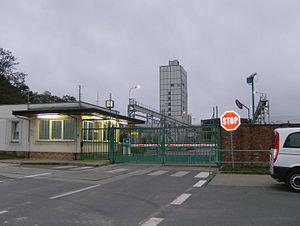
Le centre de stockage de Morsleben est aménagé en 1971 dans l'ancienne mine de potasse et de sel de Bartensleben. Depuis 2017, la mine est exploitée par l'agence fédérale pour le stockage. L'ancien exploitant de la mine est la société allemande pour la construction et l'exploitation de centre de stockage de déchets, au nom de l'Office fédéral de la protection contre les rayonnements ionisants.